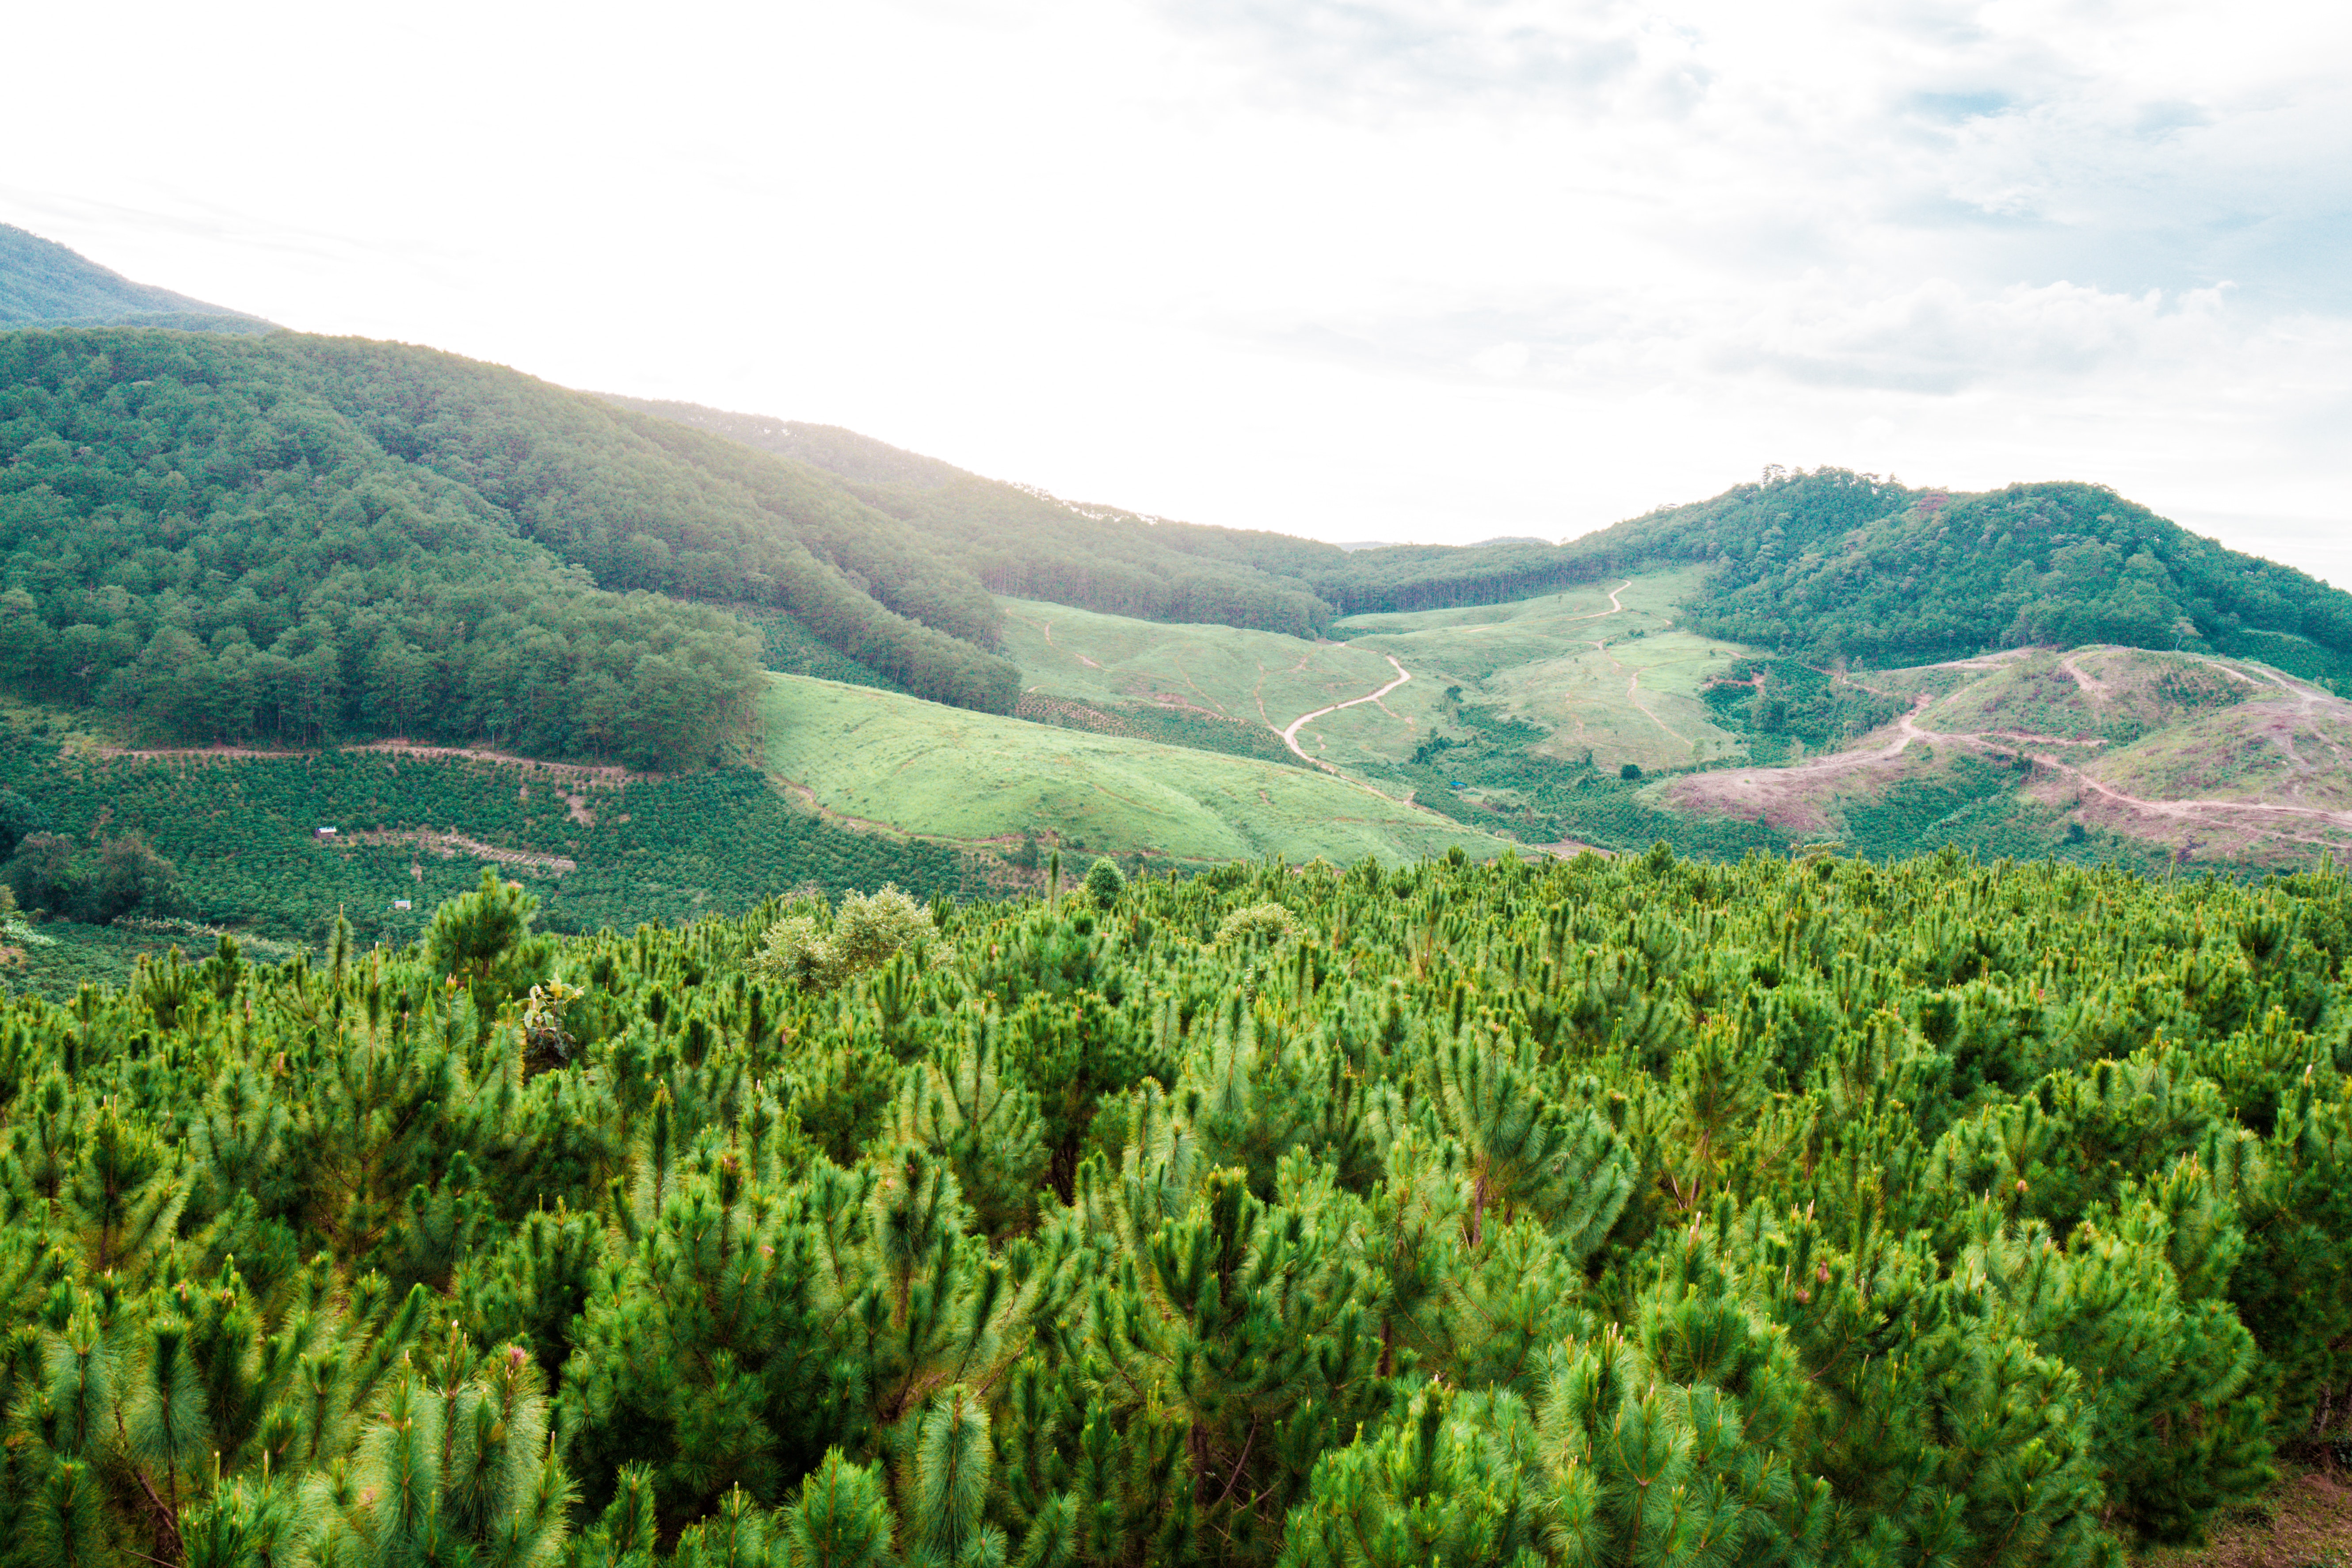
highland, vegetation, mountainous landforms, nature, hill station, mountain, natural landscape, hill, green, wilderness, natural environment, nature reserve, plantation, tree, biome, plant community, forest, plant, tropical and subtropical coniferous forests, shrubland, mountain range, fell, mount scenery, rural area, grass, landscape, ridge, valley, grassland, chaparral, rainforest, jungle, national park, field